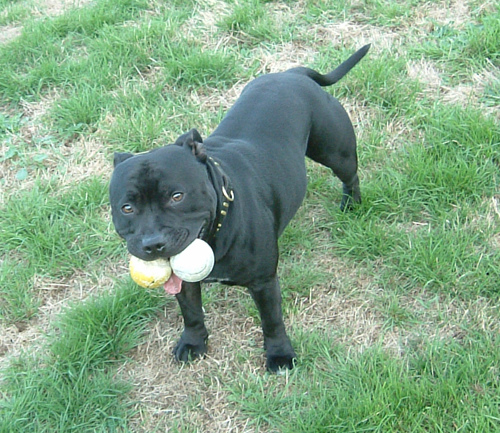
Animal: dog
Breed: staffordshire_bull_terrier